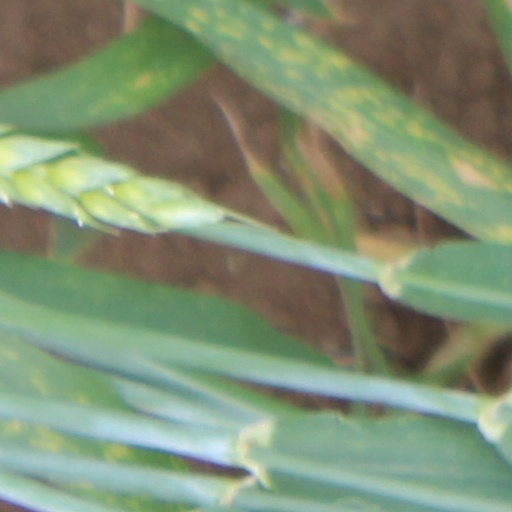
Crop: wheat